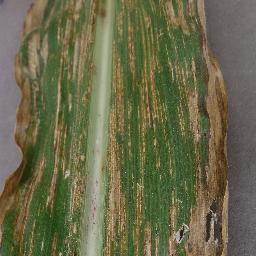
Label: Corn_(Maize)___Gray_Leaf_Spot_(Cercospora)